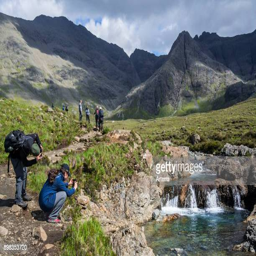
walkers taking pictures of the succession of waterfalls on the isle